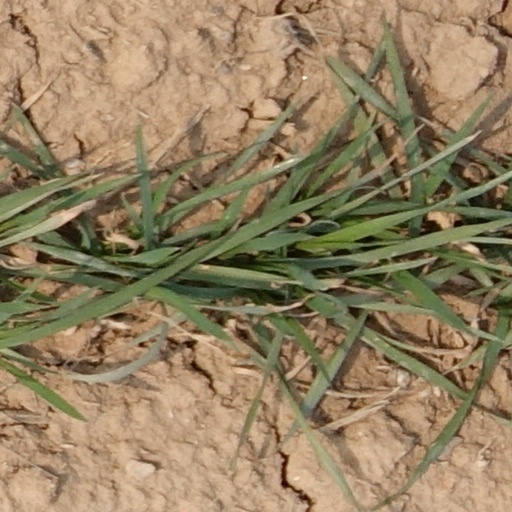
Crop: wheat